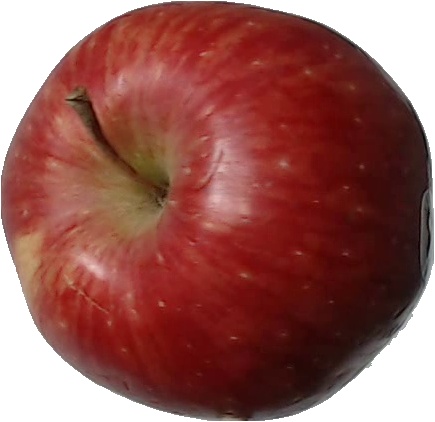
Label: apple_red_1